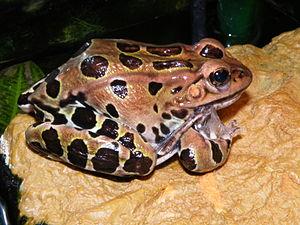
Les anoures, Anura, sont un ordre d'amphibiens. C'est un groupe, diversifié et principalement carnivore, d'amphibiens sans queue comportant notamment des grenouilles et des crapauds. Le plus ancien fossile de « proto-grenouille » a été daté du début du Trias à Madagascar, mais la datation moléculaire suggère que leur origine pourrait remonter au Permien, il y a 265 Ma. Les anoures sont largement distribués dans le monde, des tropiques jusqu'aux régions subarctiques, mais la plus grande concentration d'espèces se trouve dans les forêts tropicales. Il y a environ 4 800 espèces d'anoures recensées, représentant plus de 85 % des espèces d'amphibiens existantes. Il est l'un des cinq ordres de vertébrés les plus diversifiés.